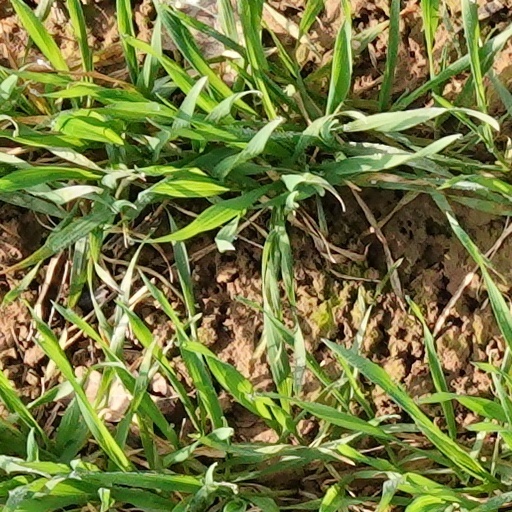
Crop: wheat